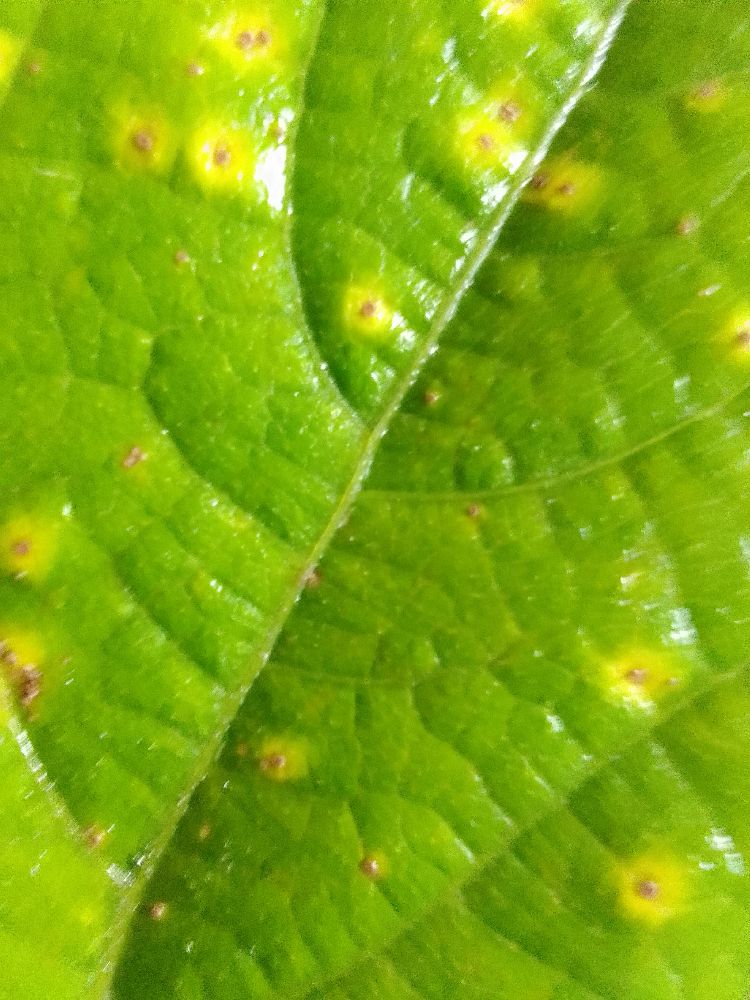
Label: rust